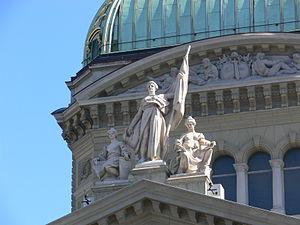
Helvetia est une figure allégorique féminine personnifiant la Confédération suisse. Ce nom désigne également la Suisse, notamment sur les timbre-poste.
La personnification des États est une figure de style consistant à représenter symboliquement ces États par un personnage allégorique, souvent féminin.